Hipólito Yrigoyen

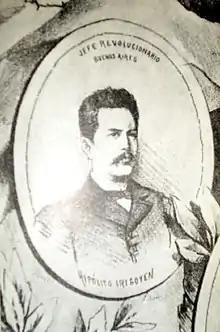
Hipólito Yrigoyen, revolutionary leader 1893. Sketch by Eduardo Sojo, published in the magazine "Don Quijote".

On 10 April 1892, Luis Sáenz Peña was elected President of Argentina. One week before, President Carlos Pellegrini had declared a state of siege and, with the justification of a radical conspiracy, sent Leandro N. Alem to prison and practically all of the radical leaders were arrested over a period of two months, with the exception of Yrigoyen. In November of that year, the National Convention of the Civic Radical Union (UCR) was convened, in which Alem and Yrigoyen made a declaration that called for an armed uprising against the regime. The Convention approved a manifesto that labeled the source of the government's power as "based in fraud and violence". On 17 November, the Civic Radical Union issued its charter, the first document of its kind in the history of the party. This was the first in a series of events that began the new radical revolution.